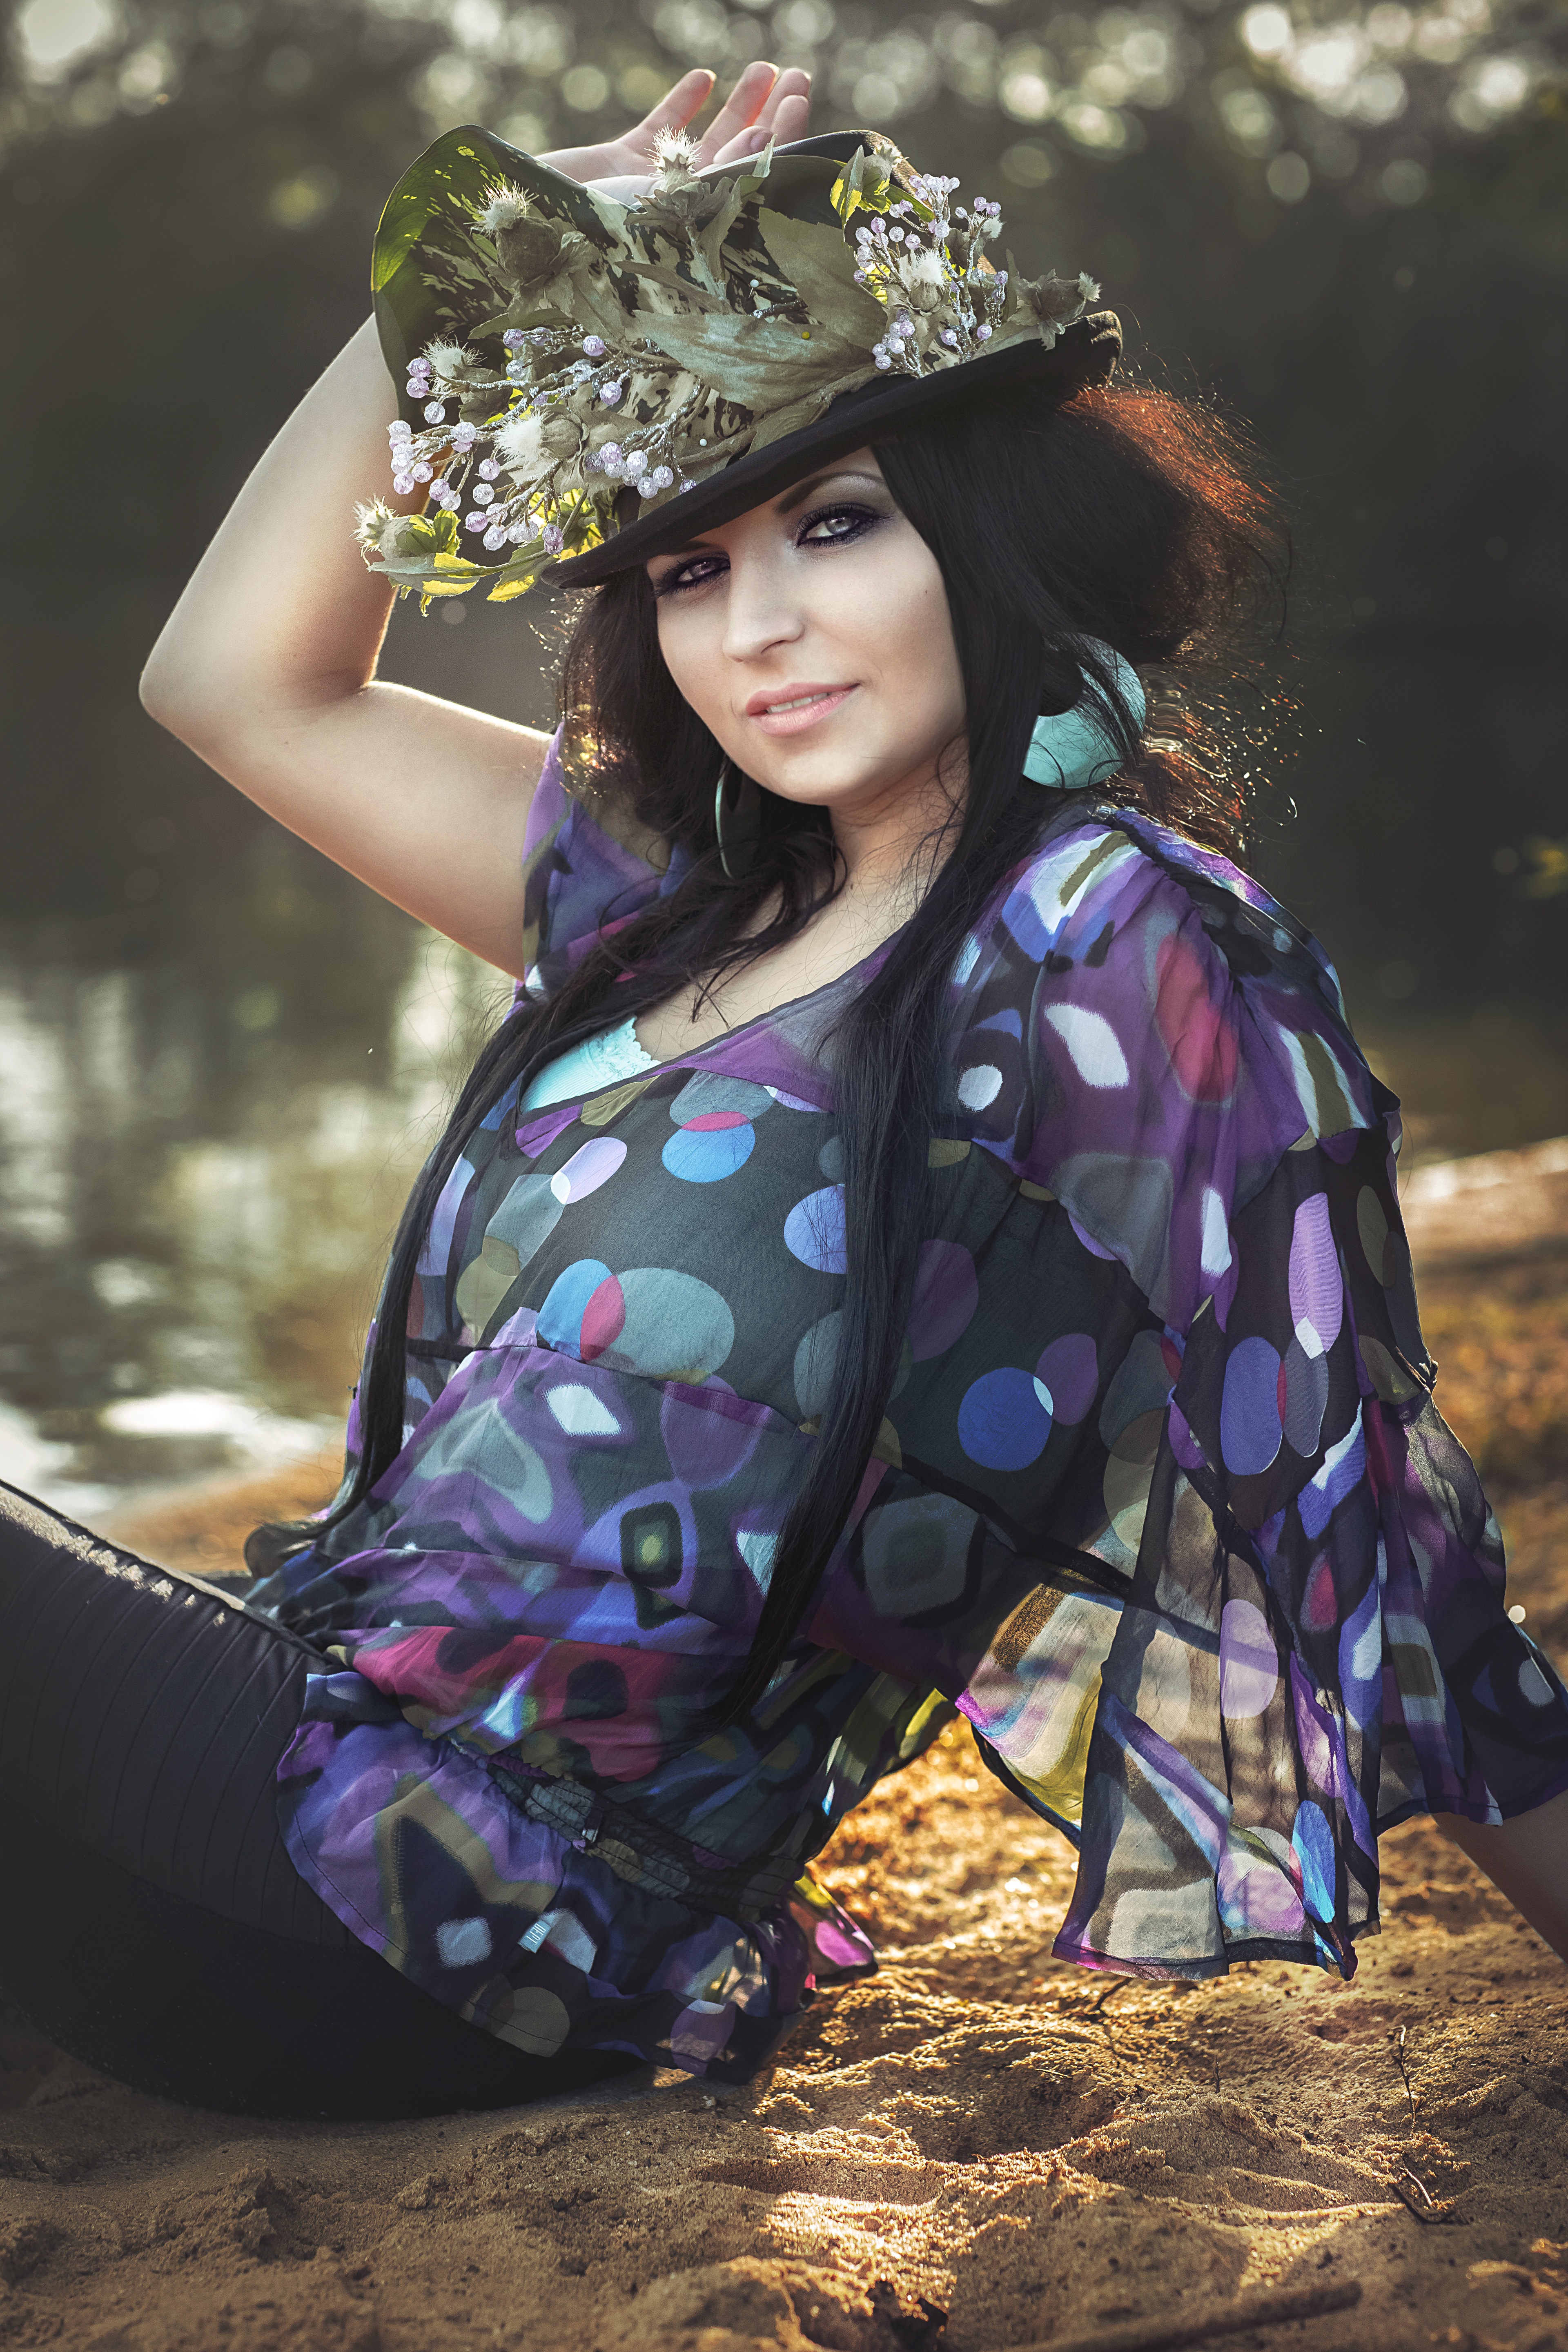
person, girl, woman, hair, photography, brunette, portrait, model, young, spring, color, autumn, fashion, blue, clothing, lady, healthy, season, smile, black hair, face, dress, happy, cap, photograph, beauty, joy, all, beautiful, fantasy, costume, luck, cosmetics, feeling, wellness, eye shadow, photo shoot, joy of life, hair styling, flowered hat, shoulders bare, sch nheitsk niging